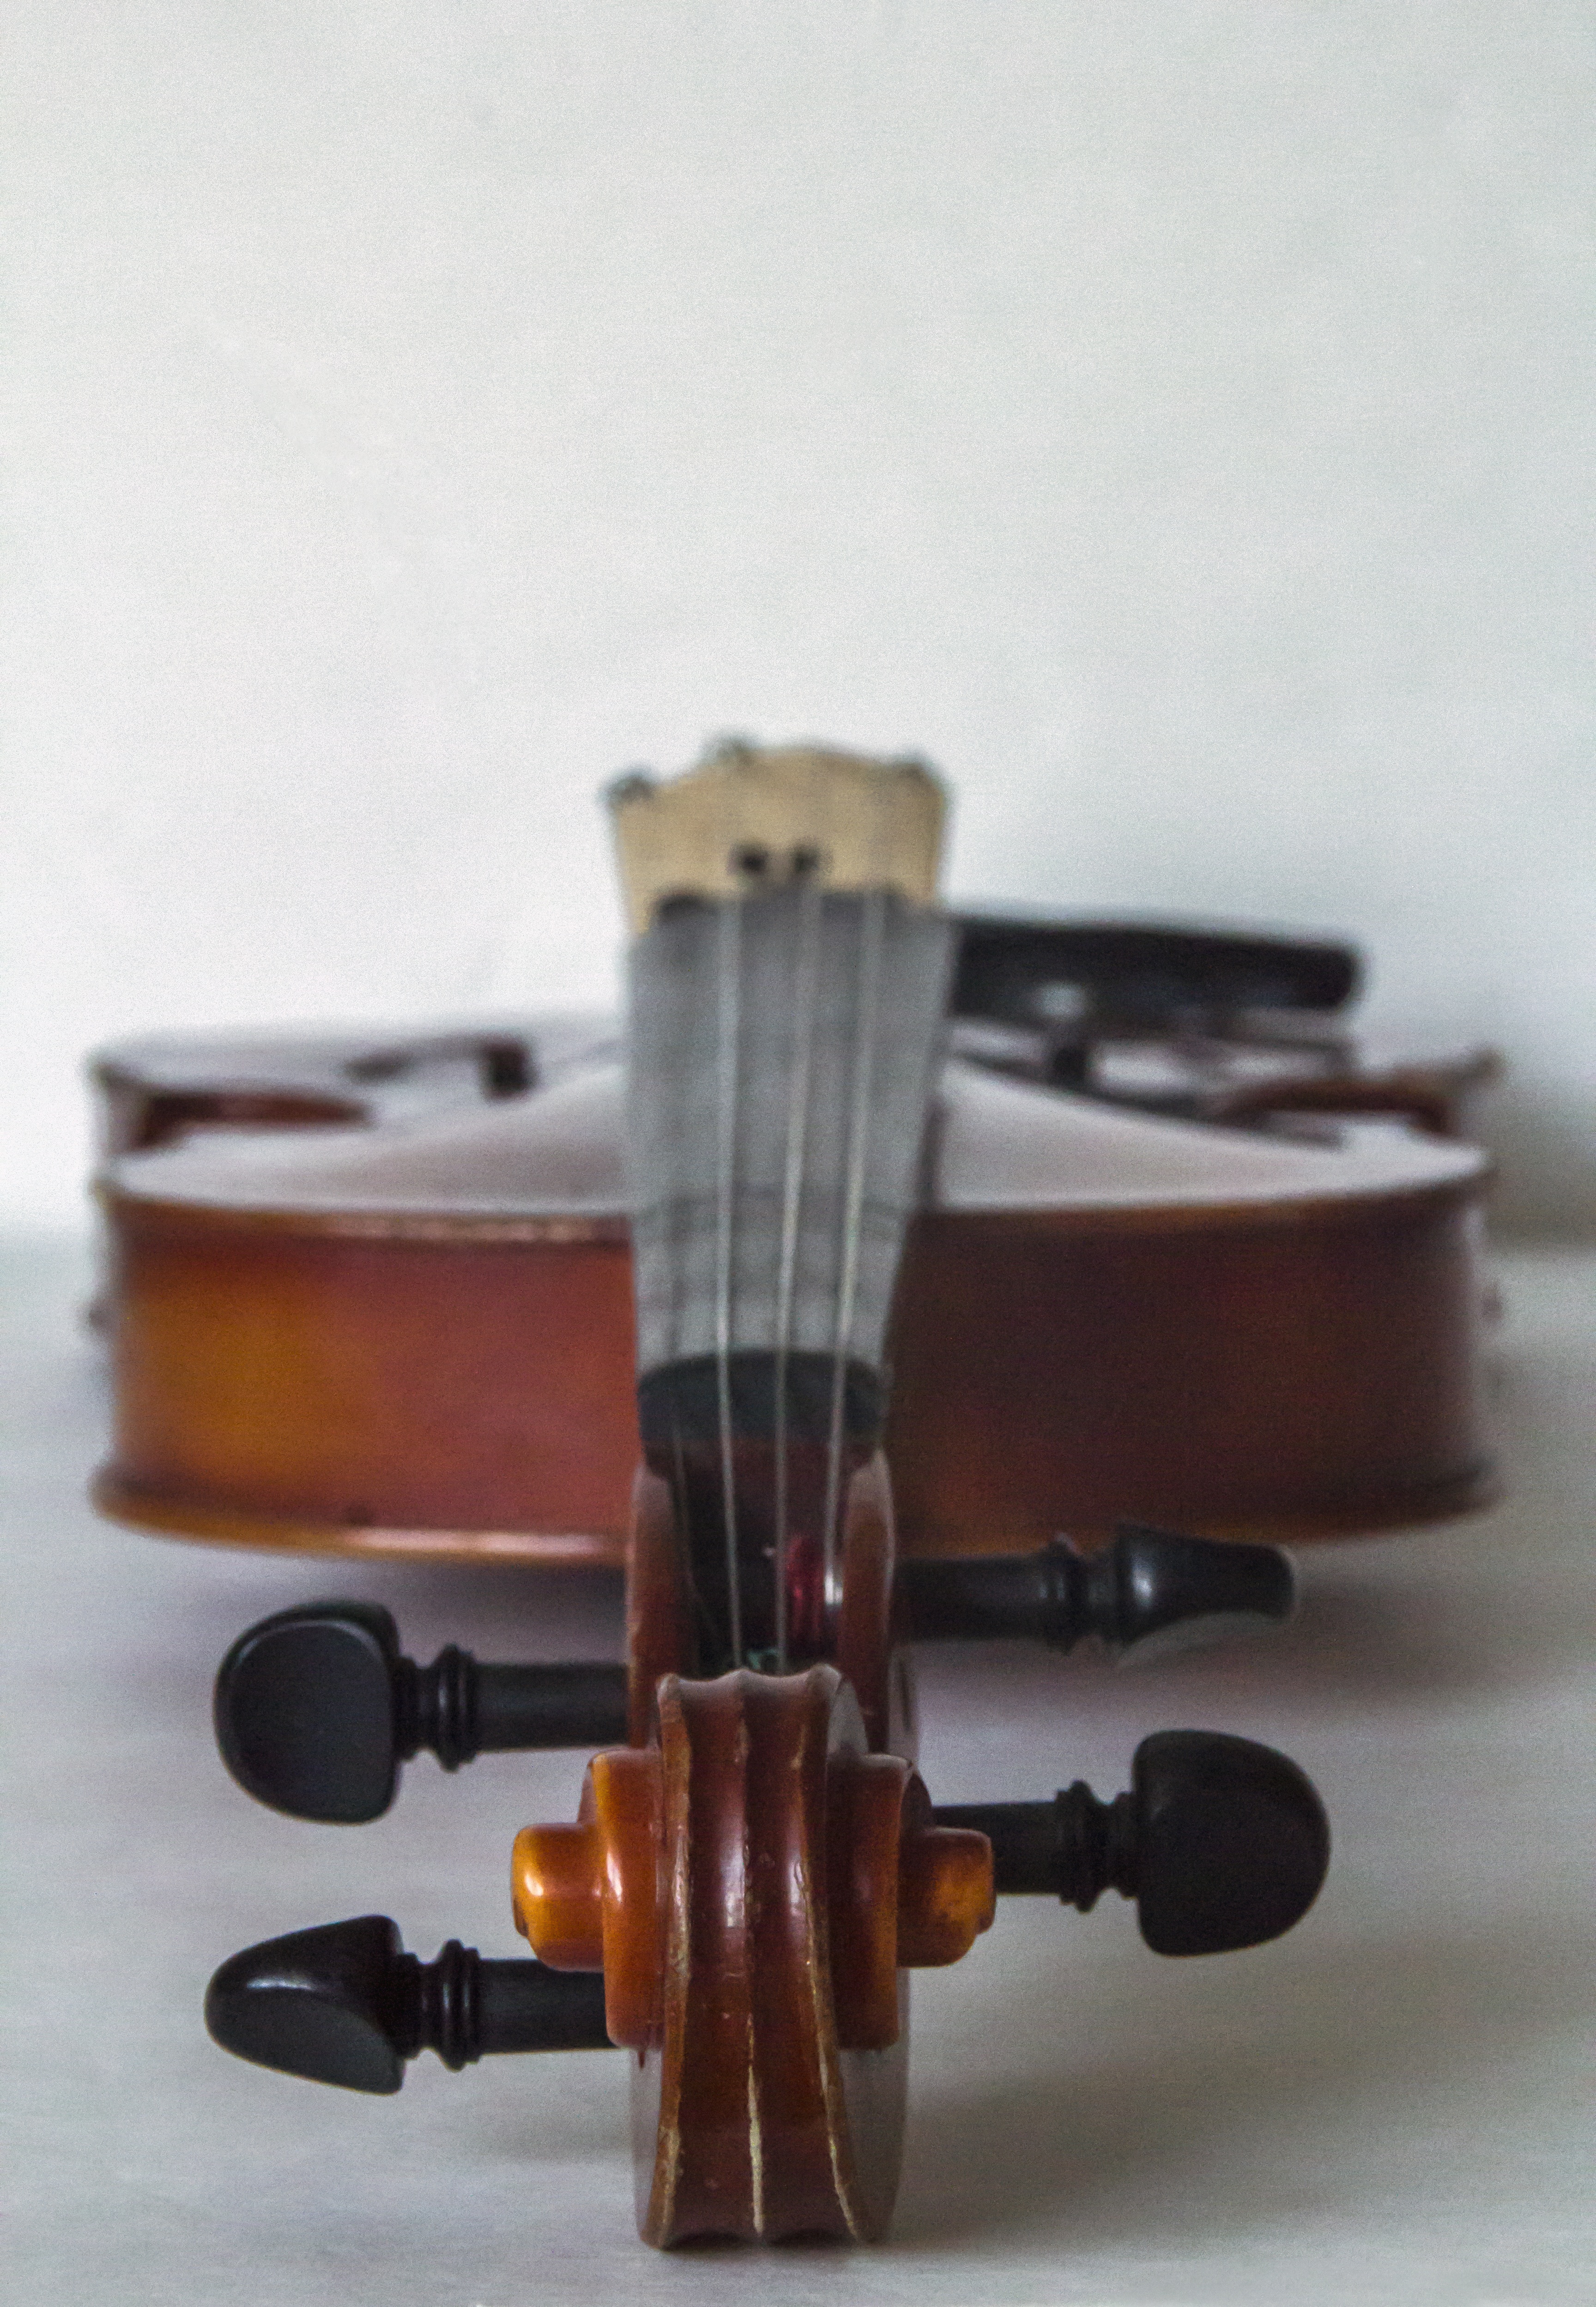
music, wood, vintage, guitar, string, acoustic guitar, old, instrument, musical instrument, violin, classical, cello, classic, bass guitar, viola, violinist, string instrument, bowed string instrument, violin family, plucked string instruments